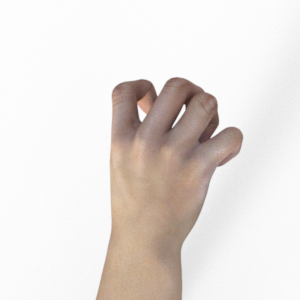
Label: rock